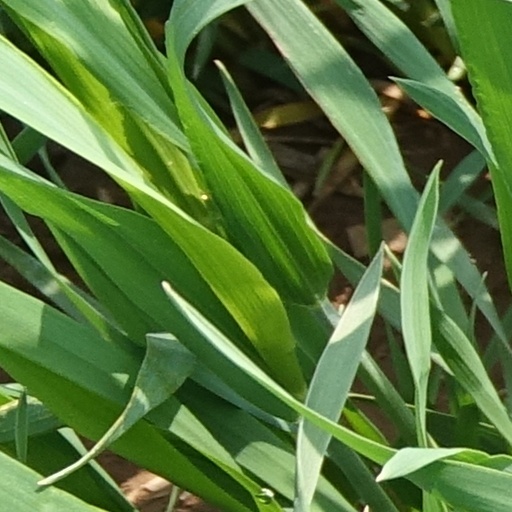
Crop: wheat